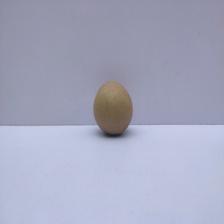
Size: Small